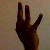
The image shows a hand gesture representing the number 9 in Indian Sign Language.